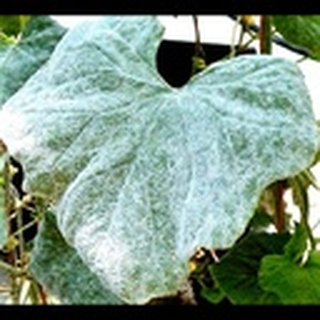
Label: cotton_powdery_mildew